Moa

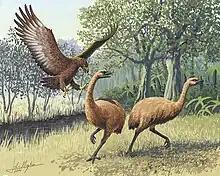
Haast's eagle attacking a moa pair

The pairs of species of moa described as "Euryapteryx curtus" / "E. exilis", "Emeus huttonii" / "E. crassus", and "Pachyornis septentrionalis" / "P. mappini" have long been suggested to constitute males and females, respectively. This has been confirmed by analysis for sex-specific genetic markers of DNA extracted from bone material.